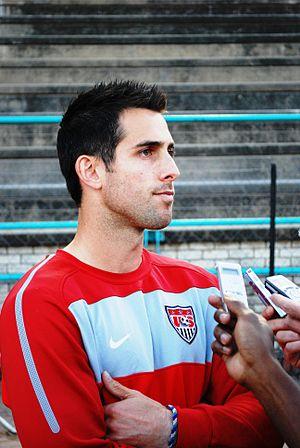
Carlos Bocanegra, né le 25 mai 1979 à Upland, est un joueur international américain de soccer. Capitaine de la sélection américaine de 2007 à 2013, il évolue durant sa carrière au poste de défenseur et participe à plus d'une centaine de rencontres sous le maillot national.